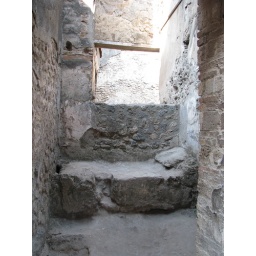
Room in a house. The bed and pillow have turned to stone after years under ash